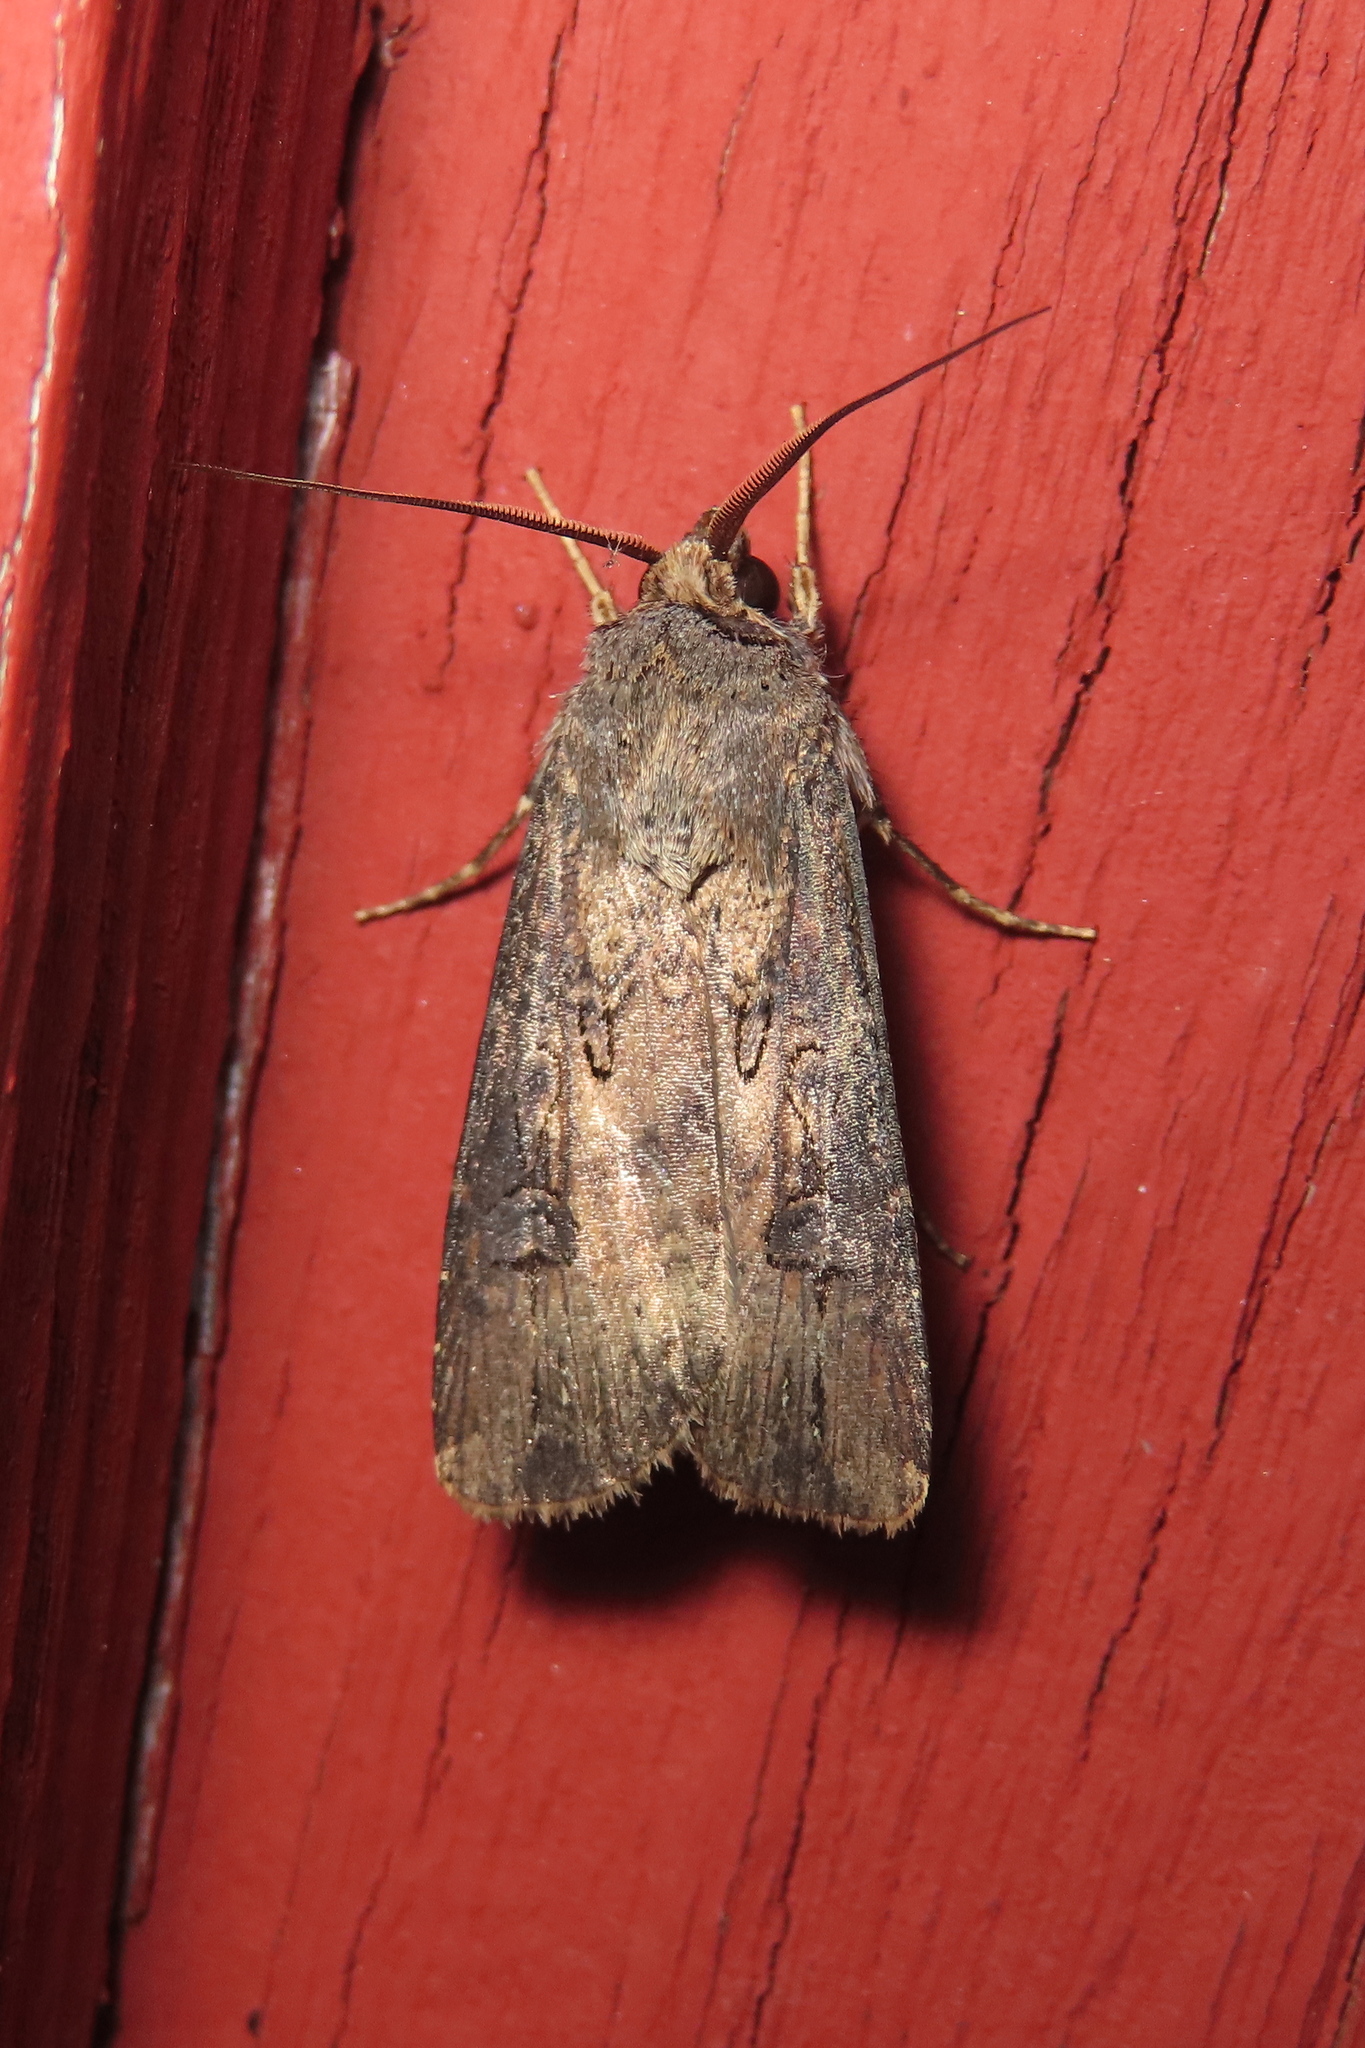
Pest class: cutworms